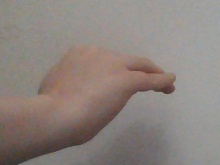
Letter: haa